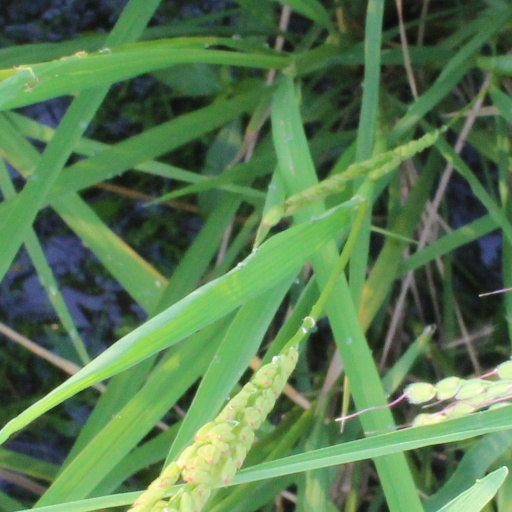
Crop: rice